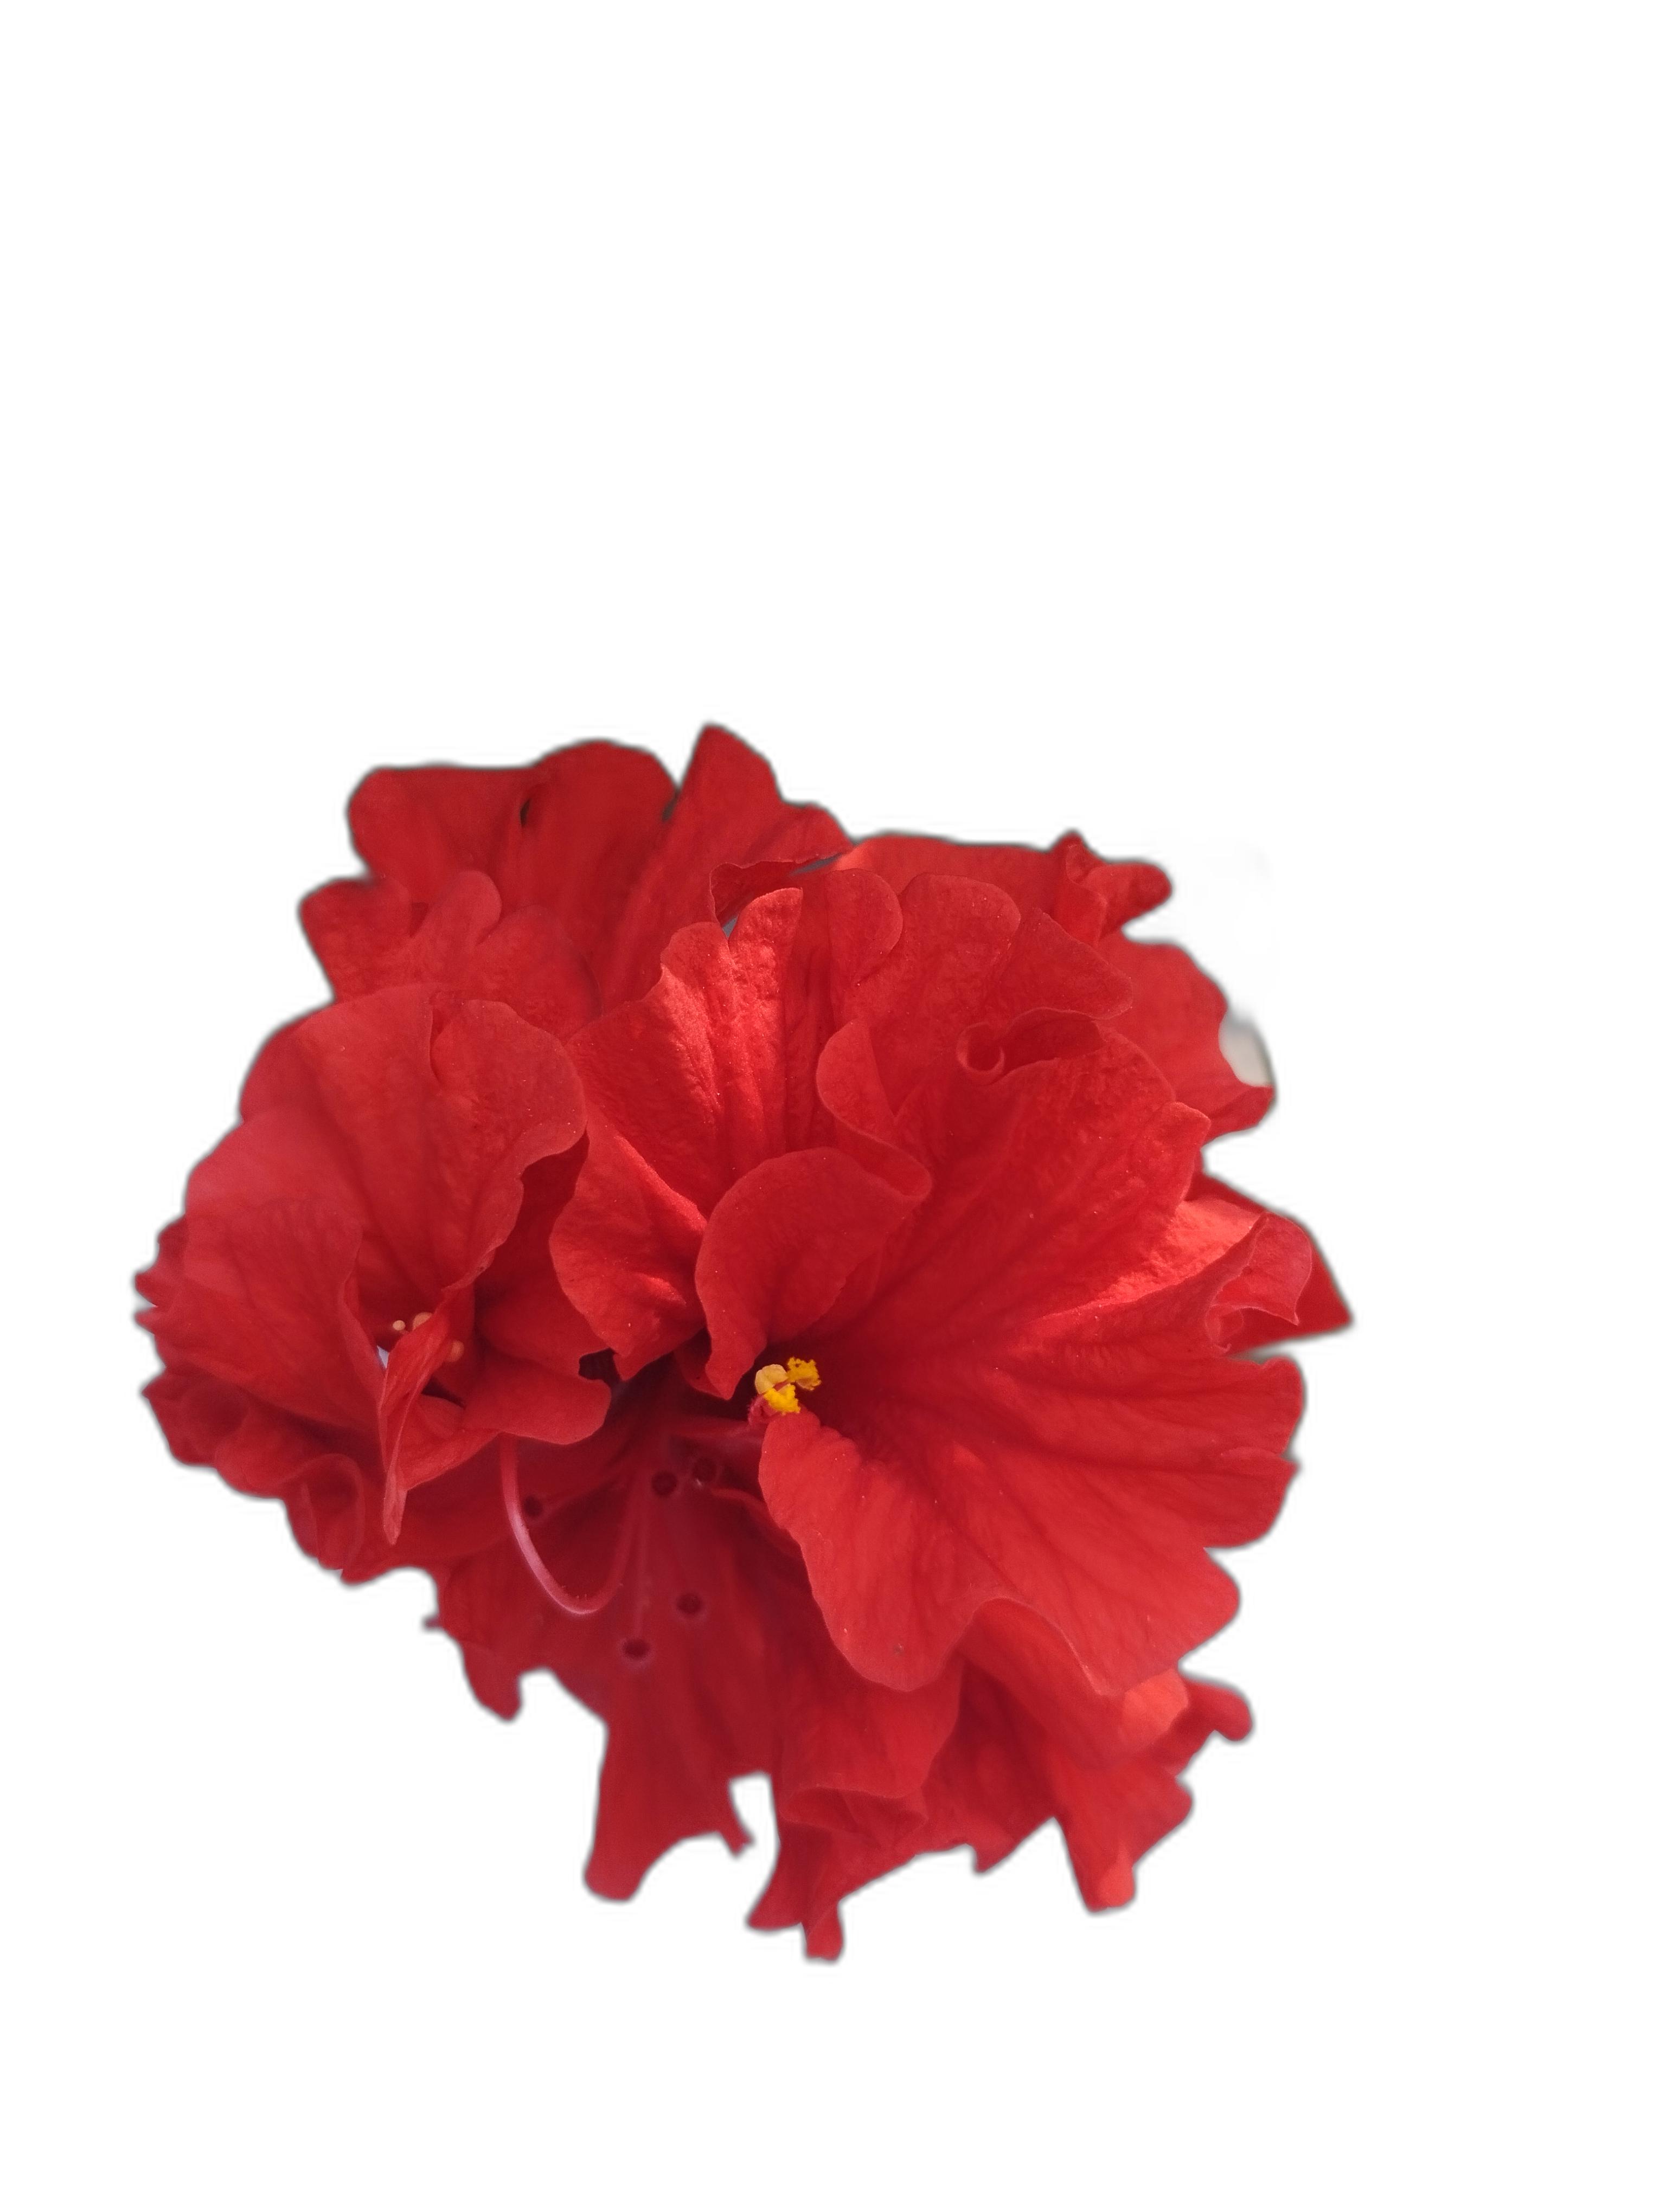
Label: Hibiscus